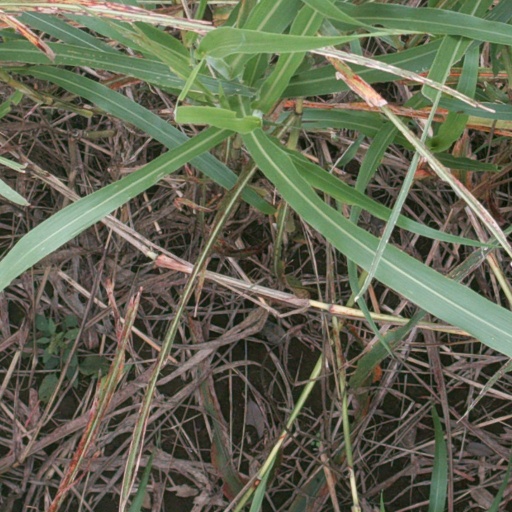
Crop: sorghum